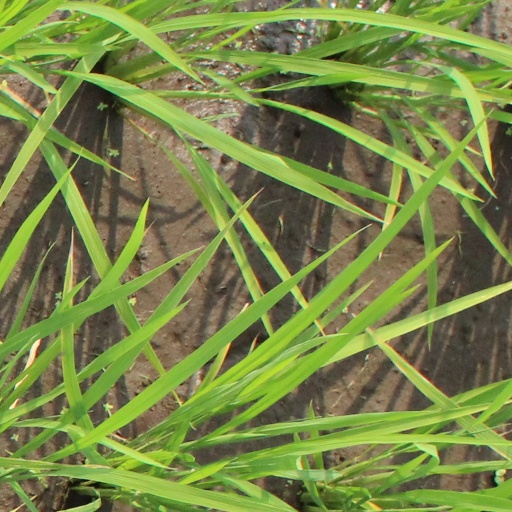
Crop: rice